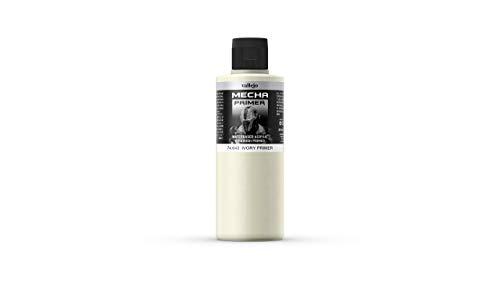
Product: Vallejo Ivory 200ml Painting Accessories
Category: Toys & Games | Hobbies | Hobby Building Tools & Hardware | Paints
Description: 60 ml bottle.
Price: $13.99